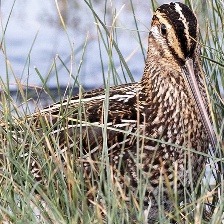
Species: JACK SNIPE
Scientific name: LYMNOCRYPTES MINIMUS